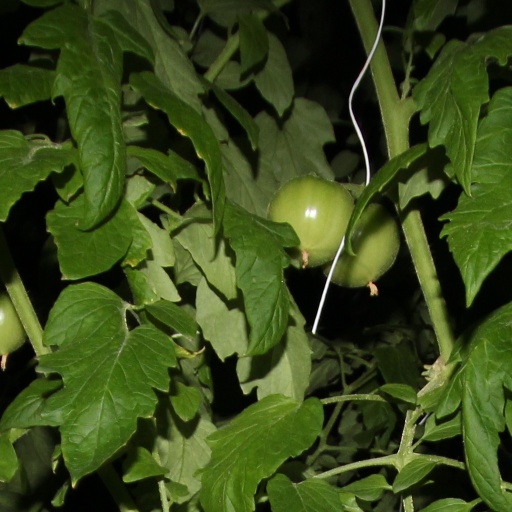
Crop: tomato